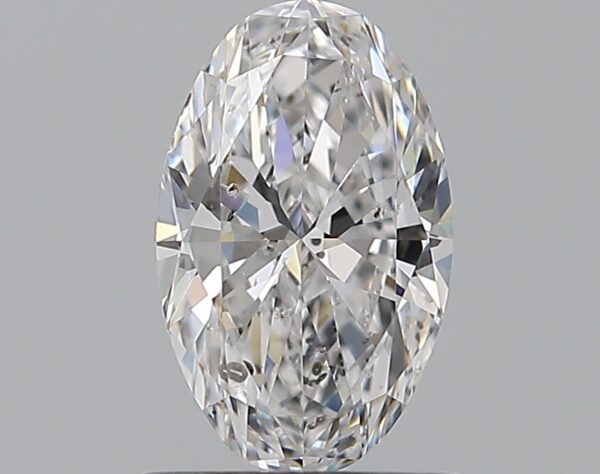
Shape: oval
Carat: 0.8
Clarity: SI2
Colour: D
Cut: EX
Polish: EX
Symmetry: VG
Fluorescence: N
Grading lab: GIA
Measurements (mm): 8.04 x 5.02 x 3